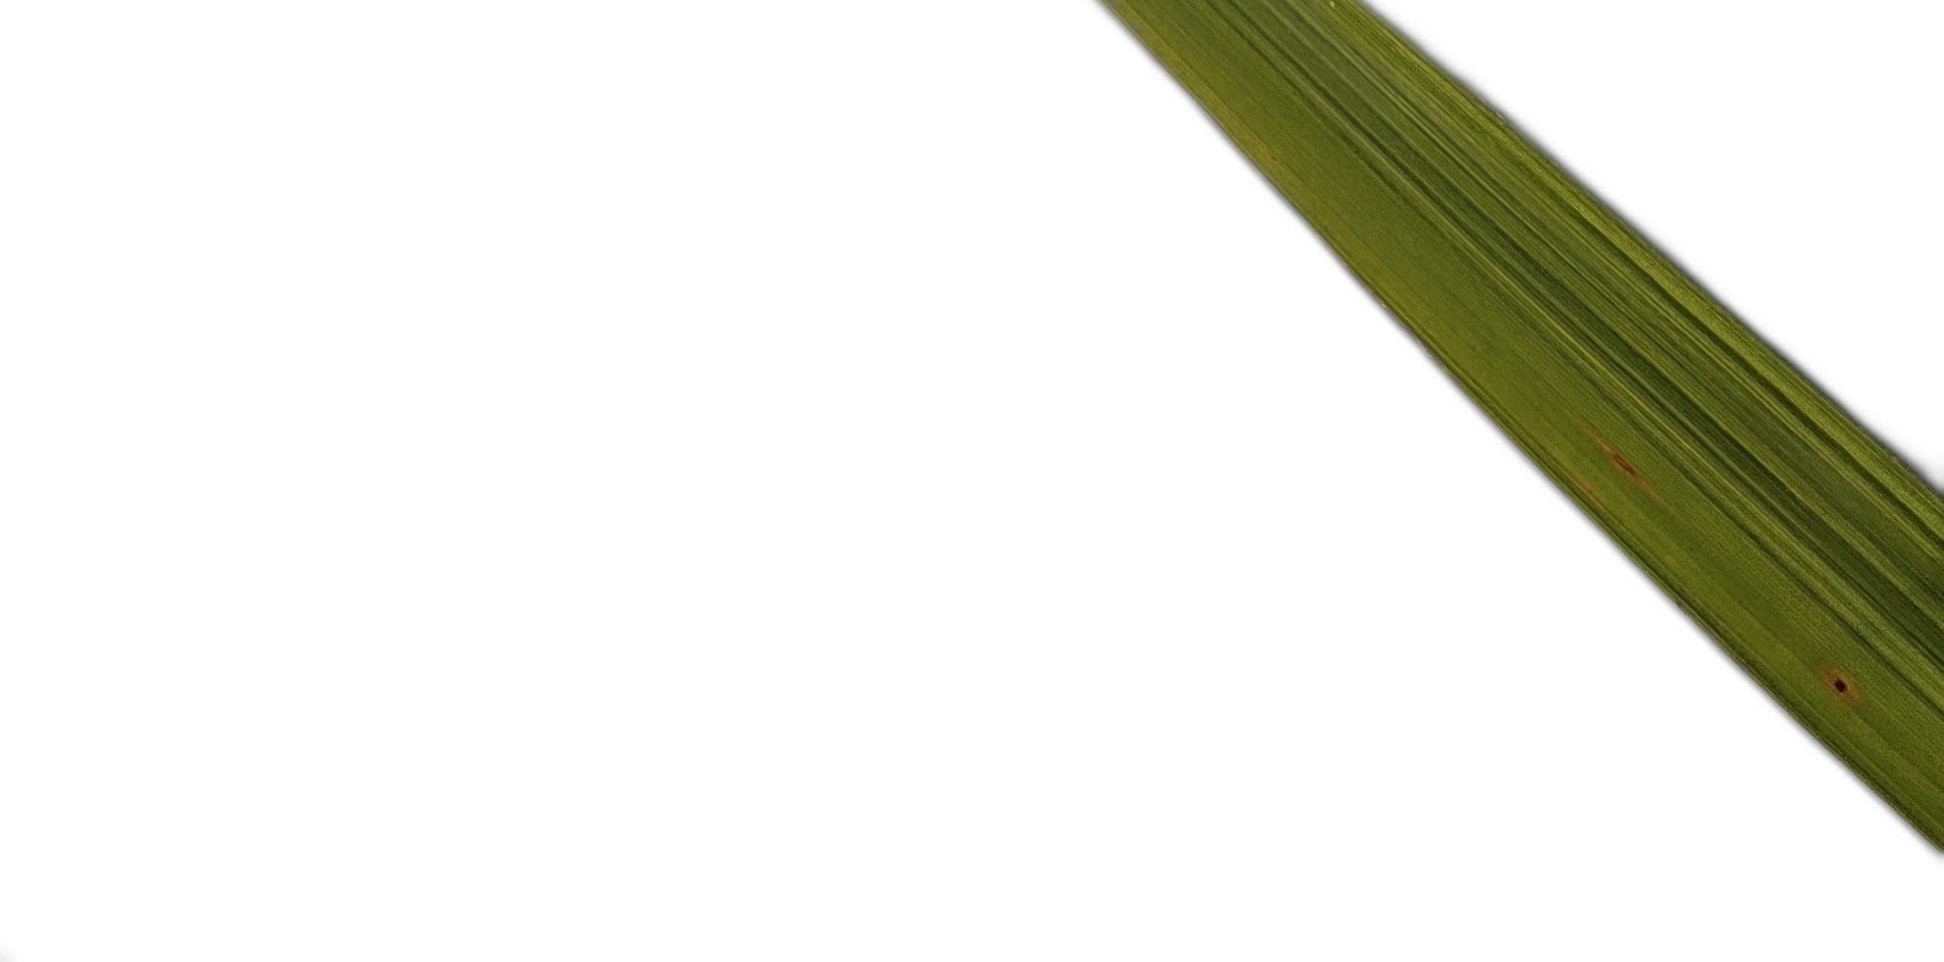
Label: Rice Blast